Ashley Johnson

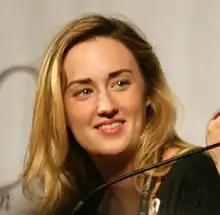
Johnson in 2014

Ashley Suzanne Johnson (born August 9, 1983) is an American actress. She became known as a child actor for her role as Chrissy Seaver on the sitcom "Growing Pains" (1990–1992). As an adult, her television roles include Amber Ahmed on "The Killing" (2011–2012) and Patterson on "Blindspot" (2015–2020). She has appeared in films such as "What Women Want" (2000), "Fast Food Nation" (2006), "The Help" (2011), and "Much Ado About Nothing" (2012), and is a cast member on the "Dungeons & Dragons" web series "Critical Role" (2015–present). She became the president of the show's charity branch, the Critical Role Foundation, upon its launch in 2020.